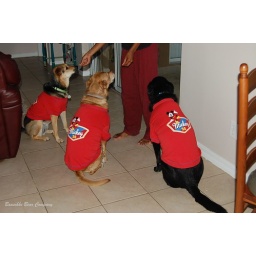
Disney donated dog attire to Pet Rescue by Judy!